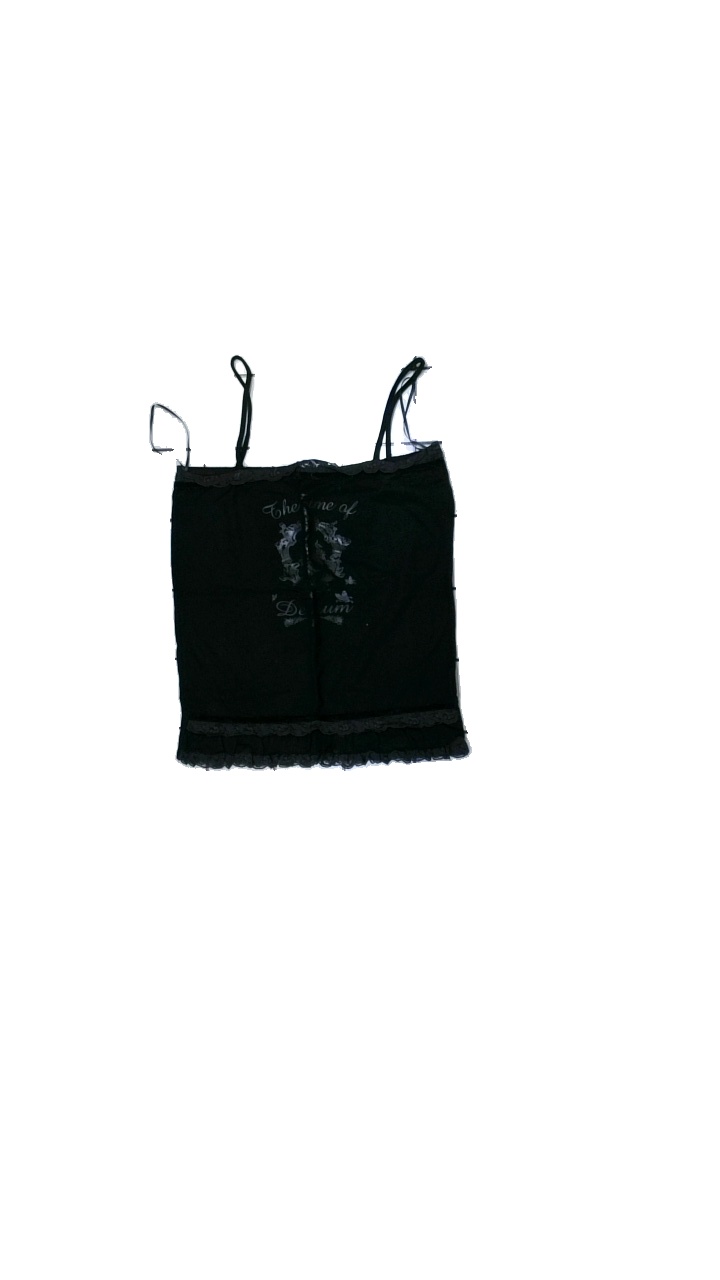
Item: Top (Ladies)
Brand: Artist
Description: Black top with printed text
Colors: Black
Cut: Regular
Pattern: Other
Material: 76% Viscose 24% Cotton
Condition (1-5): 5
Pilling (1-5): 5
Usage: Reuse
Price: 50-100